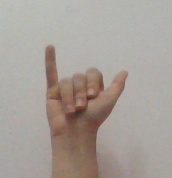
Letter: ya